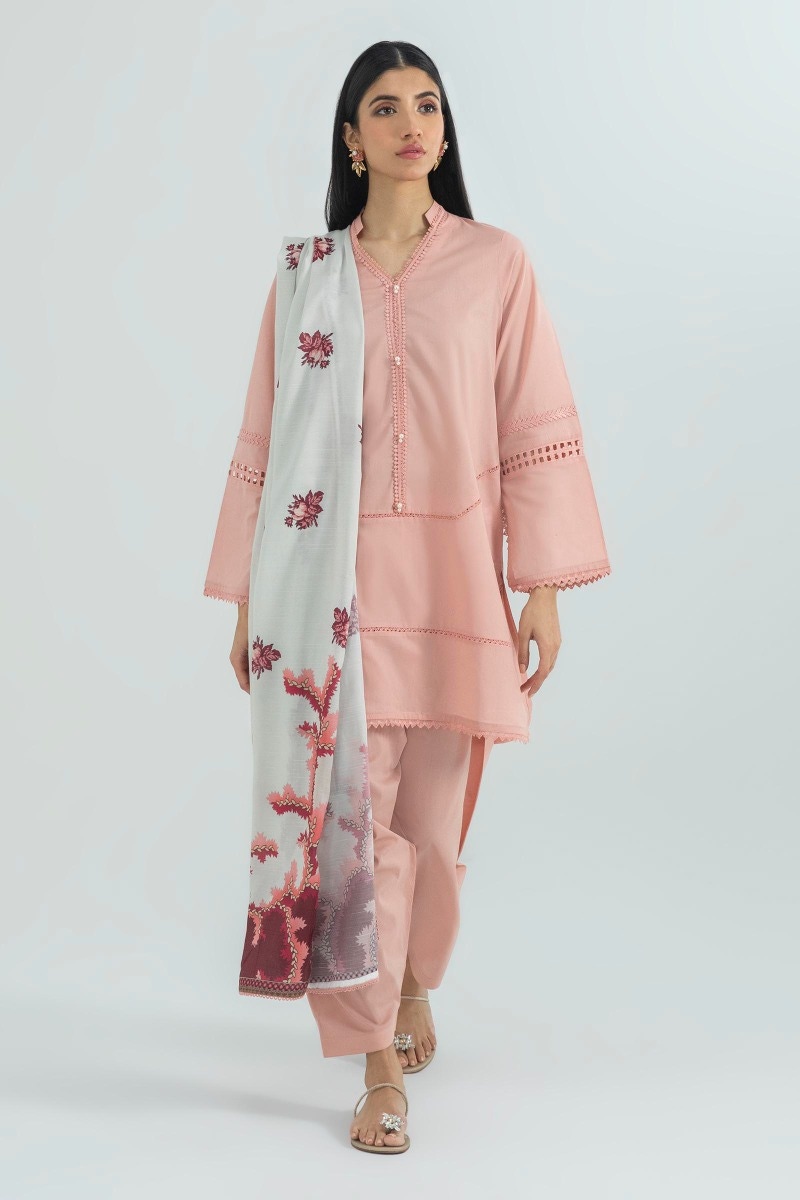
pink multi embroidered cotton tunic